Ivan Mashkov

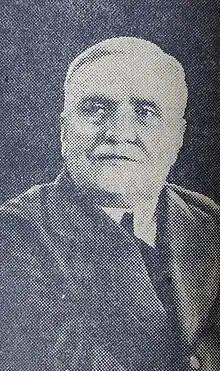
Ivan Mashkov in 1937

Ivan Pavlovich Mashkov (13 January 1867 – 13 August 1945) was a Russian architect and preservationist, known for surveying and restoring buildings such as the Dormition Cathedral in the Moscow Kremlin, Novodevichy Convent, and other medieval structures. His best-known extant building is the "Sokol" (Falcon), a luxury Art Nouveau apartment building on Kuznetsky Most Street in Moscow. A prolific architect, Mashkov primarily designed eclectic buildings featuring Russian Revival elements.